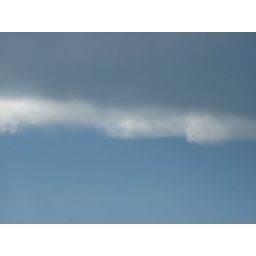
Dark cloud above a stripe of white cloud against a blue sky